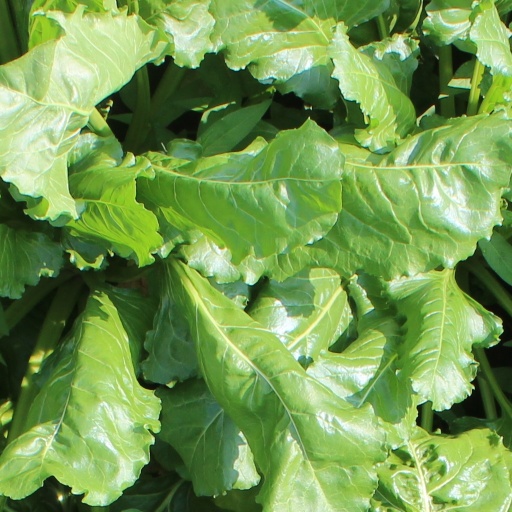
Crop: sugar beet